Tom Pudding

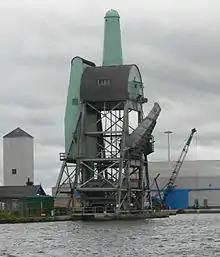
Tom Pudding hoist at Goole

By the time Bartholomew had obtained a patent on 7 February 1862, the plans had developed somewhat, as the design now included a steam-powered pusher tug instead of the stern compartment, and included chains which ran the length of the train to enable it to be steered. He had no idea how the boat would behave when afloat, and so the detailed design work was given to Hudswell and Clarke of Leeds, while the design of the hoist was the responsibility of William Armstrong and Co. Ltd. The original plan was to use doors in the side of the compartment to unload the coal, which would require it to be hoisted some upwards to allow the coal to discharge into a coaster. Although Hudswell and Clarke may have built one compartment with side doors, and several designs were contemplated, the engineer at Armstrong's suggested that a better solution would be to raise the compartments in a cage, which could then be tipped right over, so that the coal was emptied out of the top of the boat. This they thought would only require the compartment to be raised by , and so the hoist would be cheaper to build. By September 1863, the Aire and Calder had taken delivery of six compartments and a stern tug, but the bow section was missing, and construction of the hoist had not begun. Warde-Aldam expressed some concern, as the handling of such a boat was still unknown.